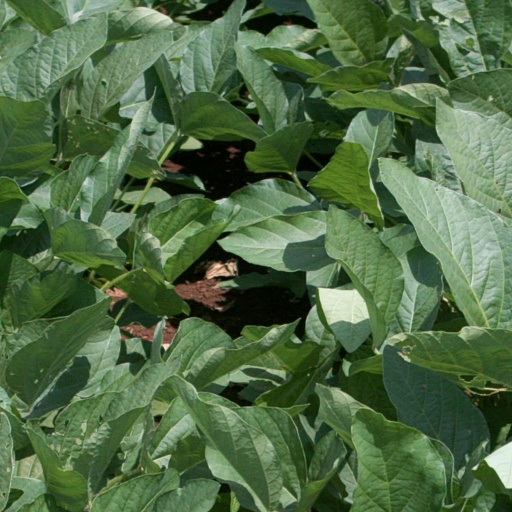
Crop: soybean